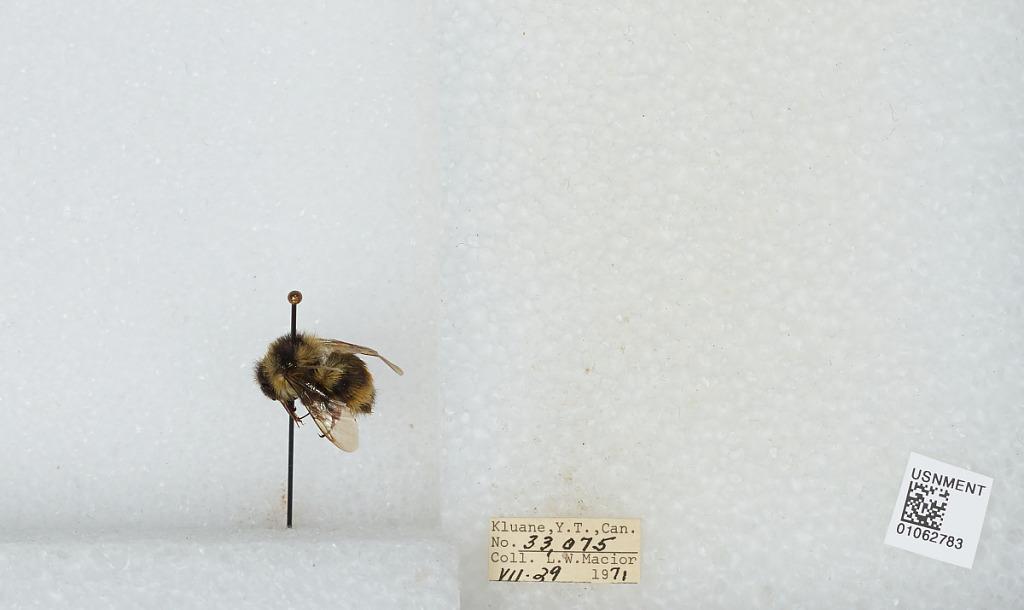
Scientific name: Bombus bifarius nearcticus
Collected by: L. Macior
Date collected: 1971-7-29
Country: Canada
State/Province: Yukon Territory
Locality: Kluane
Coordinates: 60.75, -139.5